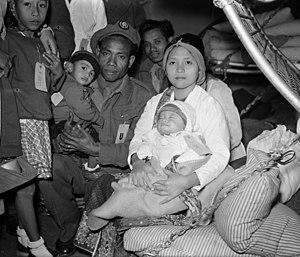
Les Amboinais, connus aussi sous le nom de Sud-Moluquois est un groupe ethnique indonésien qui a des origines austronésiennes et mélanésiennes. Ils vivent sur l'île d'Ambon, dans la province des Moluques, à l'est de Célèbes et au nord du Timor. En 2007, on en comptait 35 000 aux Pays-Bas.